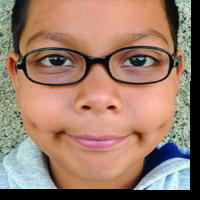
Age group: age 11-20